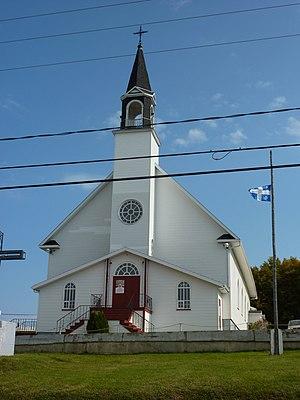
Église d'Esprit-Saint
La liste des lieux de culte du Bas-Saint-Laurent liste l'ensemble des lieux de culte situés dans la région administrative du Bas-Saint-Laurent au Québec. La grande majorité de ceux-ci sont de dénomination catholique, mais la liste inclut également des lieux de culte protestants, surtout dans les municipalités où il y a une population d'origine anglophone.
Esprit-Saint est une municipalité de la province de Québec, au Canada, située dans la municipalité régionale de comté de Rimouski-Neigette, au Bas-Saint-Laurent.